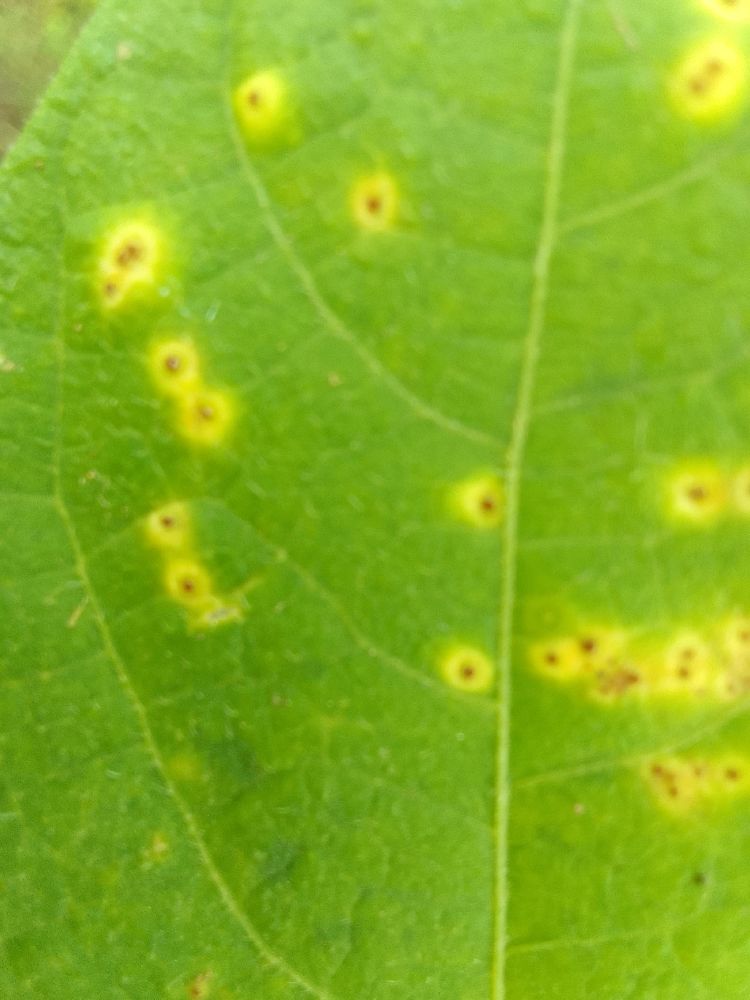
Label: rust